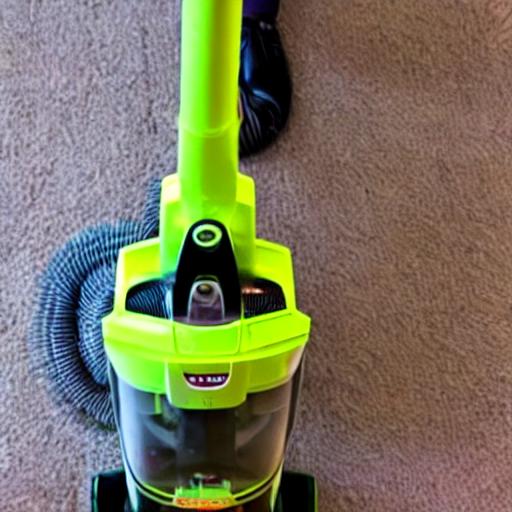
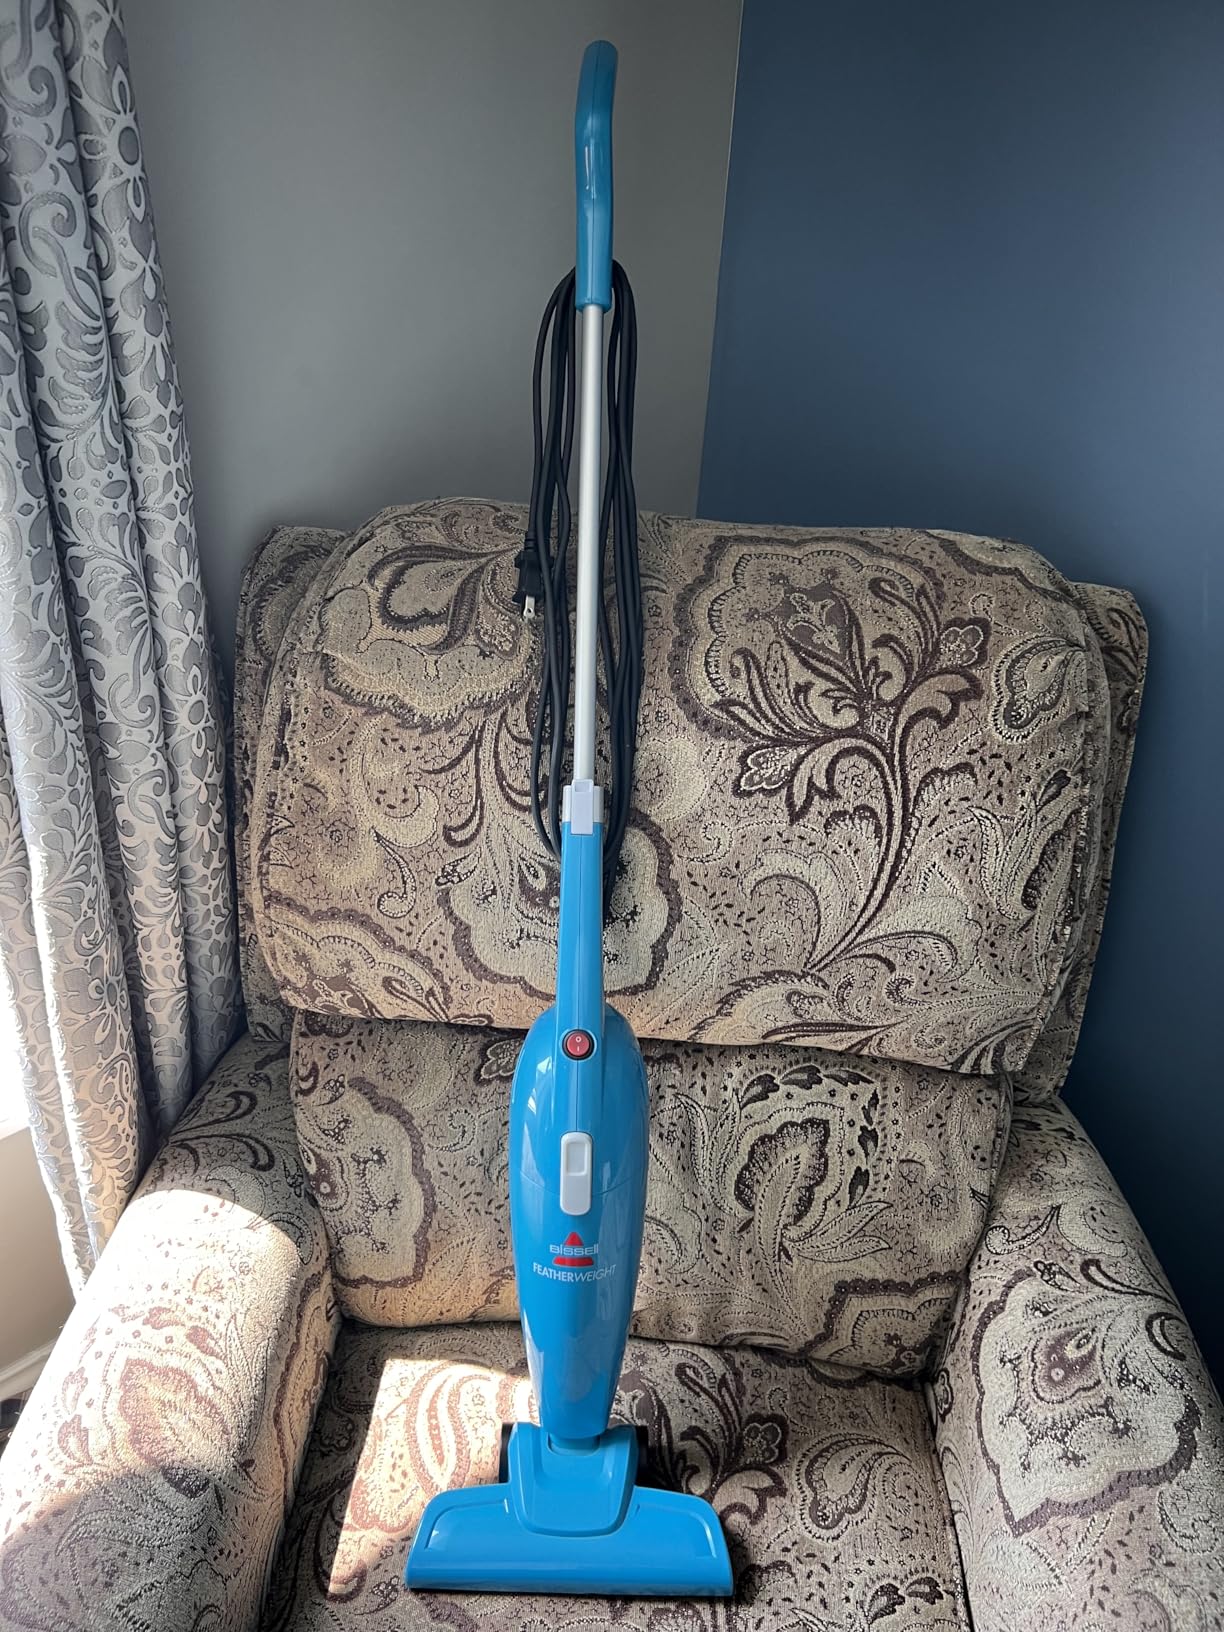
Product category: items_vacuum
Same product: no